On a Lustful Night Mingling with a Priest

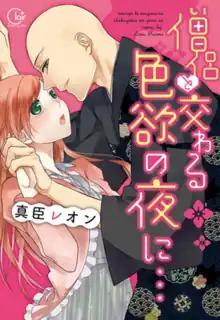
First volume cover

is a Japanese Teens' love (TL) manga written and illustrated by Reon Maomi.